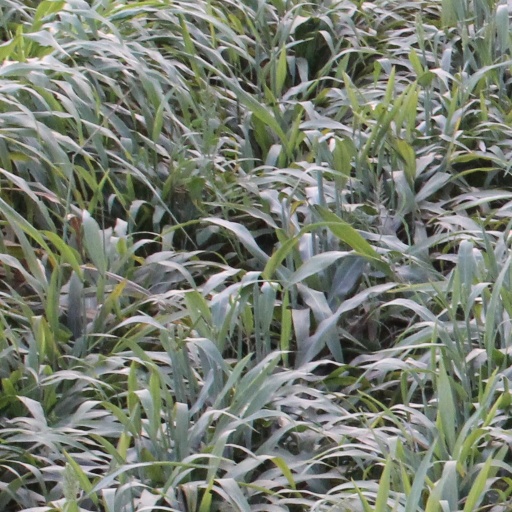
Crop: sorghum